Stephen Myler

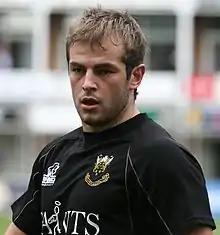
Myler in 2009

Stephen Myler (born 21 July 1984) is an English former rugby player. He played most of his career with the Northampton Saints in Premiership Rugby, as well as London Irish, and Ospreys in the United Rugby Championship.